Rolling (metalworking)

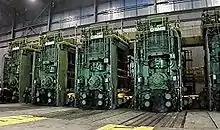
Rolling mills

"Controlled rolling" is a type of thermomechanical processing which integrates controlled deformation and heat treating. The heat which brings the workpiece above the recrystallization temperature is also used to perform the heat treatments so that any subsequent heat treating is unnecessary. Types of heat treatments include the production of a fine grain structure; controlling the nature, size, and distribution of various transformation products (such as ferrite, austenite, pearlite, bainite, and martensite in steel); inducing precipitation hardening; and, controlling the toughness. In order to achieve this the entire process must be closely monitored and controlled. Common variables in controlled rolling include the starting material composition and structure, deformation levels, temperatures at various stages, and cool-down conditions. The benefits of controlled rolling include better mechanical properties and energy savings.